Pleiades

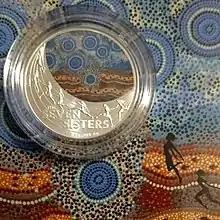
Commemorative silver one dollar coin issued in 2020 by the Royal Australian Mint - on the reverse, the Seven Sisters (Pleiades) are represented as they are portrayed in an ancient story of Australian Indigenous tradition.

The Pleiades are a prominent sight in winter in the Northern Hemisphere, and are easily visible from mid-southern latitudes. They have been known since antiquity to cultures all around the world, including the Celts; pre-colonial Filipinos (who called it , or , among other names), for whom it indicated the beginning of the year; Hawaiians (who call them ), Māori (who call them ); Indigenous Australians (from several traditions); the Achaemenid Empire, whence in Persians (who called them or ); the Arabs (who call them); the Chinese (who called them); the Quechua (who call them Qullqa or the storehouse); the Japanese (who call them); the Maya; the Aztec; the Sioux; the Kiowa; and the Cherokee. In Hinduism, the Pleiades are known as and are scripturally associated with the war deity and are also identified or associated with the (Seven Mothers). Hindus celebrate the first day (new moon) of the month of Kartik (month) as Diwali, a festival of abundance and lamps. The Pleiades are also mentioned three times in the Bible, using the constellation's Hebrew name ; .